Grant-Valkaria, Florida

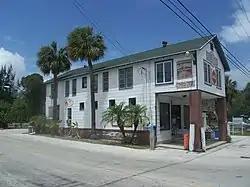
Jorgensen's General Store

The community of Grant was originally established in 1925, and it has a history as a fishing village, with agriculture also a part of both communities' histories.